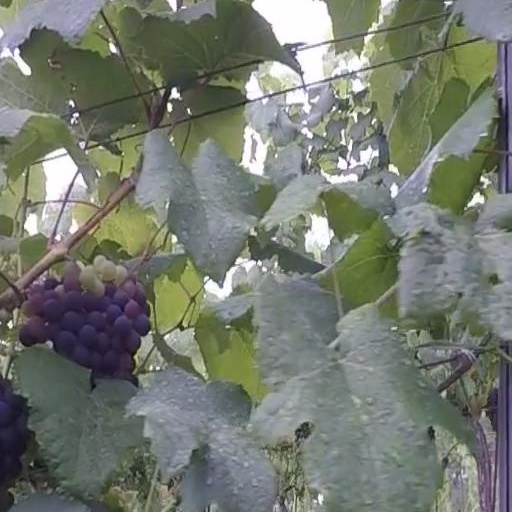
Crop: grape